Golden Bough Playhouse

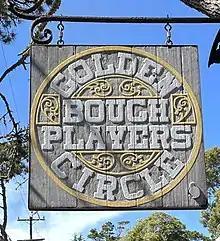
Golden Bough Players Circle, Carmel

In 1935, Kuster renegotiated his lease with the movie tenants, allowing him to produce a stage play one weekend each month. On May 17, 1935, Kuster opened his production of the play "By Candlelight", a German play by Siegfried Geyer adapted into English by P. G. Wodehouse. Two nights later, on May 19, the Theatre of the Golden Bough was destroyed by fire; arson was suspected. Kuster moved his film operation to his Arts and Crafts Club Hall on Monte Verde Street, renamed it the Filmarte, and it became the first "art house" between Los Angeles and San Francisco.